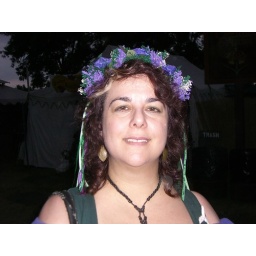
My new flower tiara! Morgana got one, too. We're building faerie outfits around them.